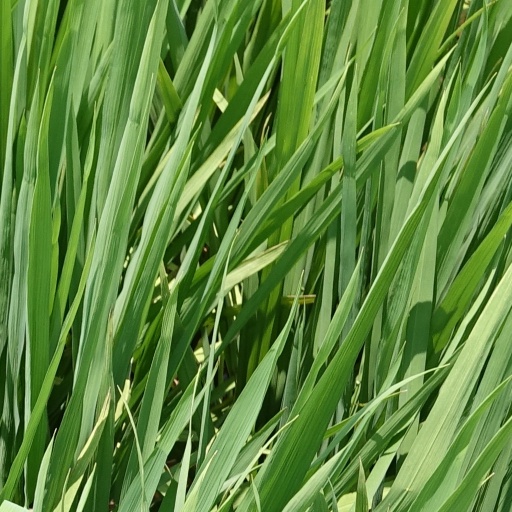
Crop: rice